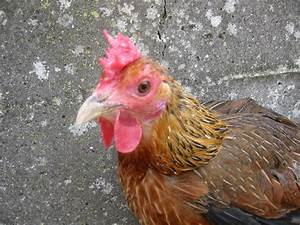
Label: chicken